Rams Park

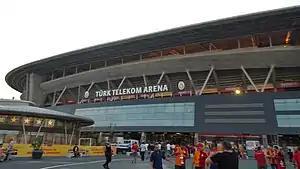
Exterior of the stadium

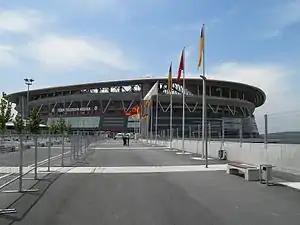
Main road to the stadium

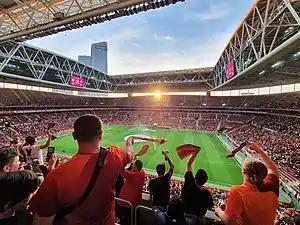
Interior view of the stadium (Before the kick-off of the match played between Galatasaray and Adana Demirspor on May 16, 2022)

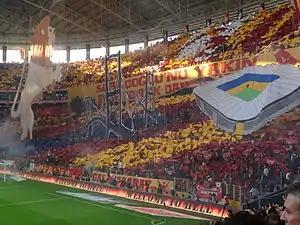
Galatasaray fans teasing their arch-rival Fenerbahçe. The matches between the two teams are known as the Intercontinental Derby.

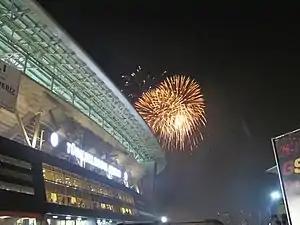
Exterior view

Association football was first played in Istanbul by some British players in a field known as Papazın Çayırı ("Priest's Field") in the area that is now the site of Fenerbahçe's Şükrü Saracoğlu Stadium. With the opening of the Taksim Stadium in 1921, it was this new stadium that became the new football headquarters. In the urban development of 1939, the military barracks in which the Taksim Stadium was located was demolished in 1940. The stadium was thus lost. In this period, Fenerbahçe bought the land encompassing Papazın Çayırı and built the Fenerbahçe Stadium, while the Beşiktaş Club moved into the Şeref Stadium, located in the area where today's Çırağan Palace Hotel stands. It was Galatasaray that experienced the biggest problem with the use of a stadium in that period.